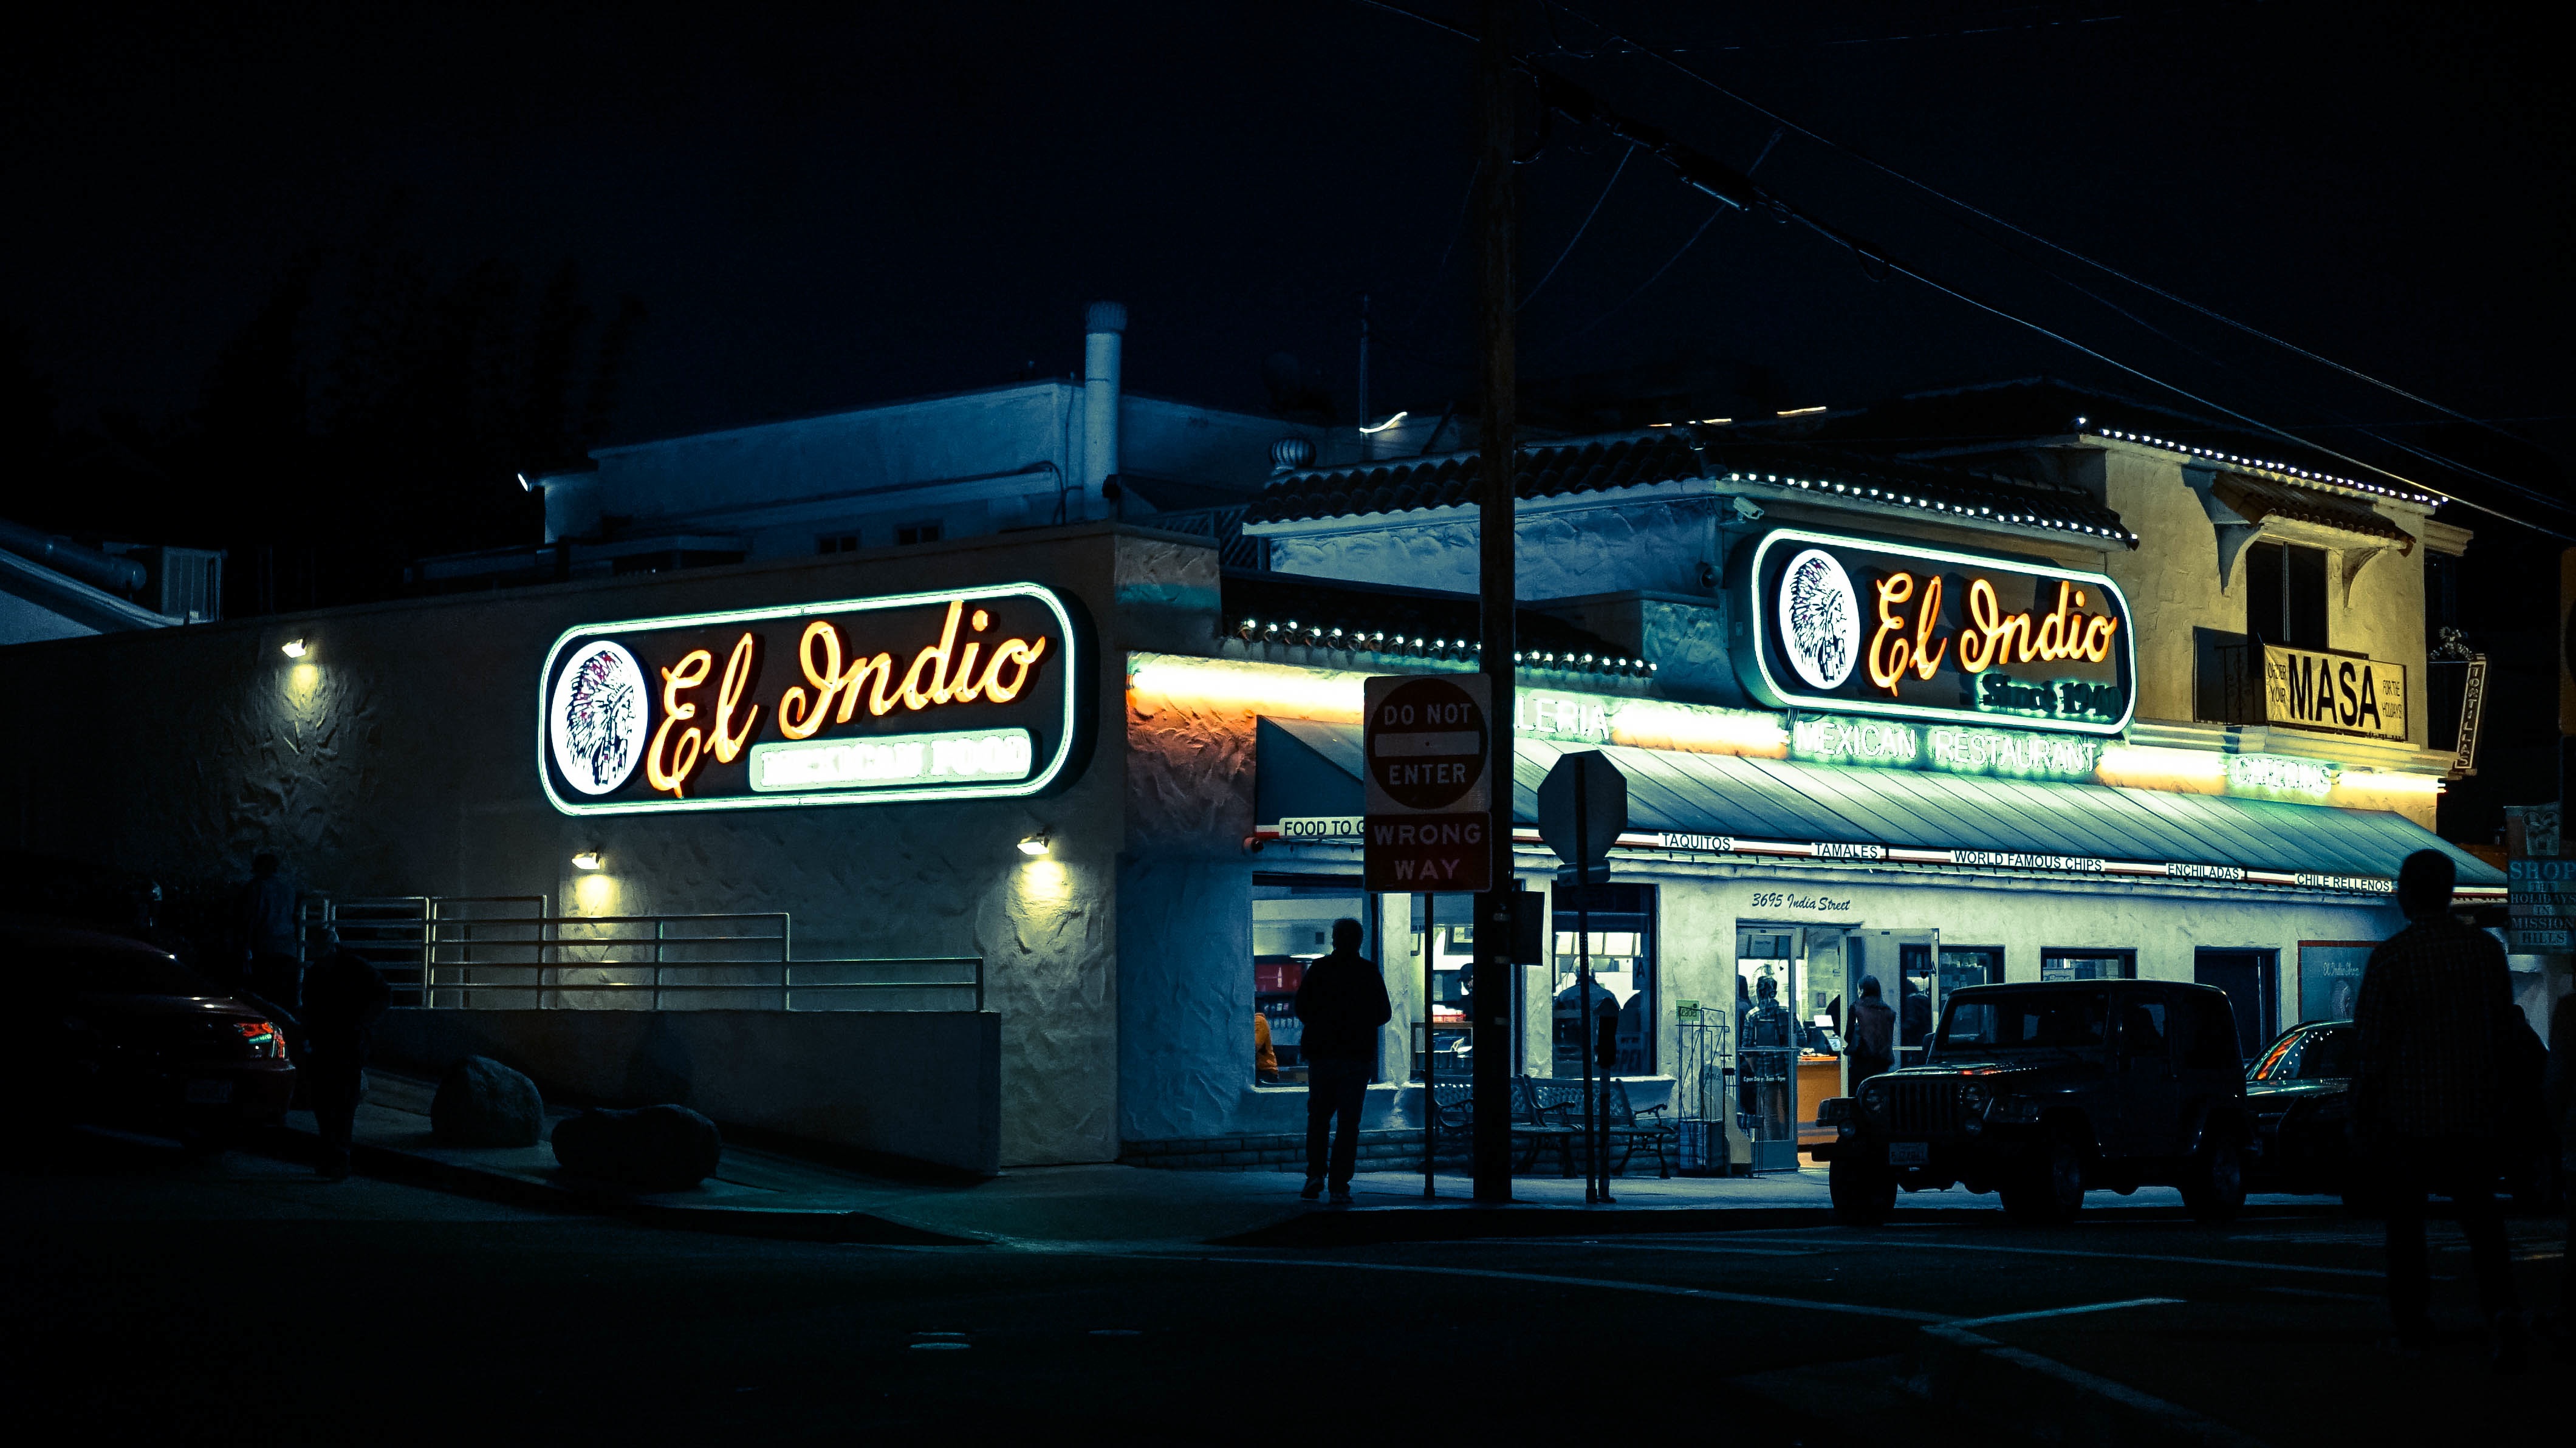
light, night, evening, darkness, lighting, public transport